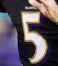
Number: 5